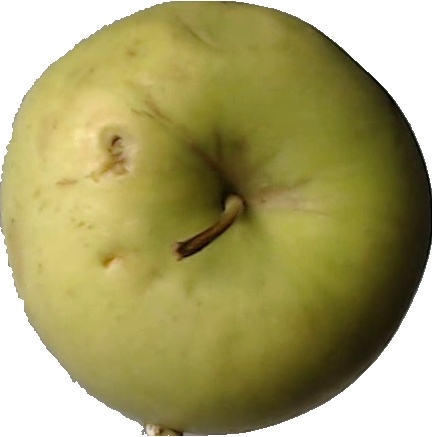
Label: apple_golden_3